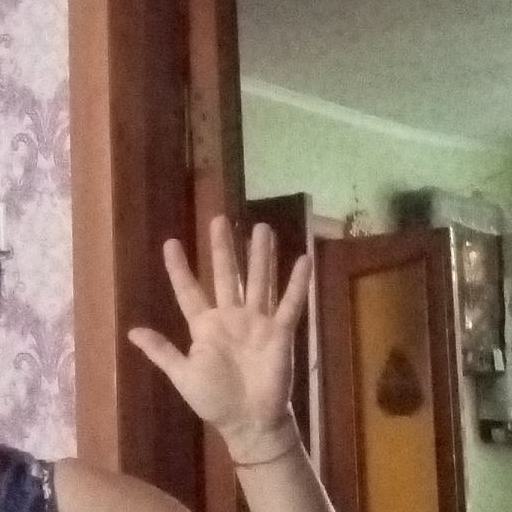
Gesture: palm